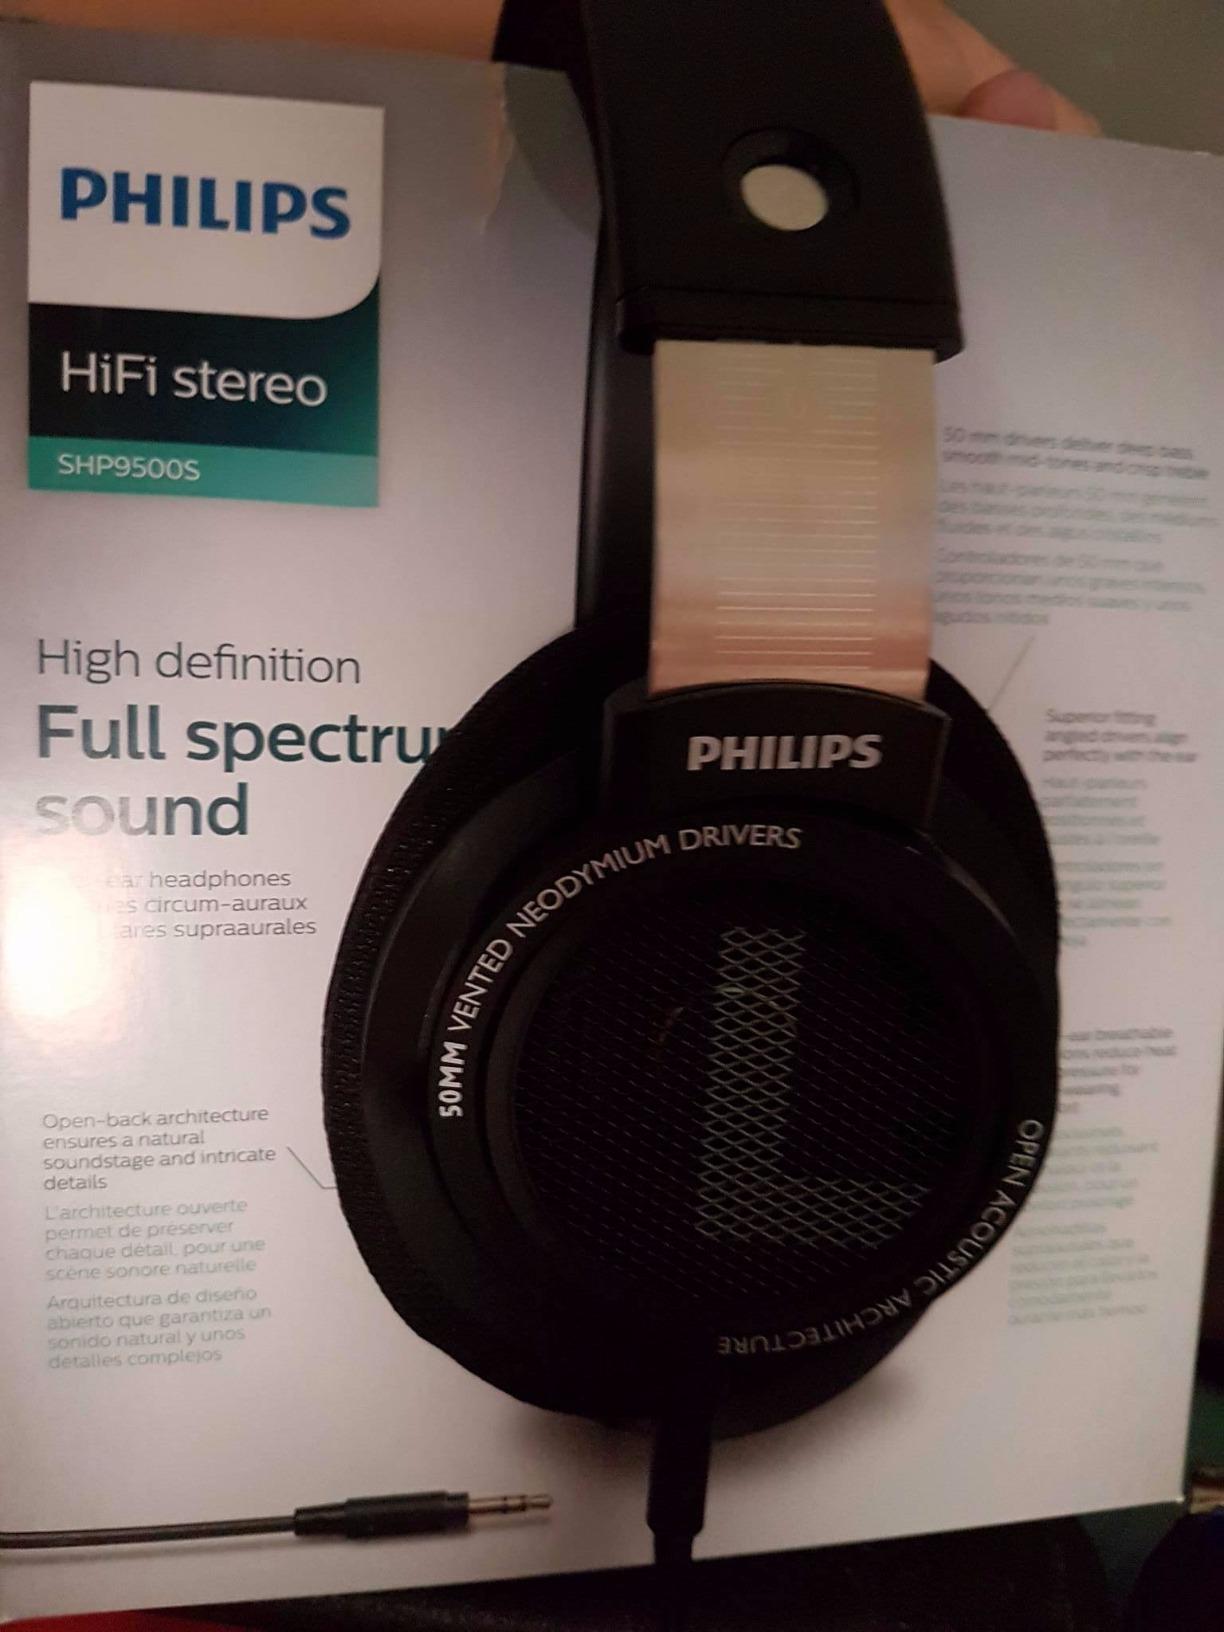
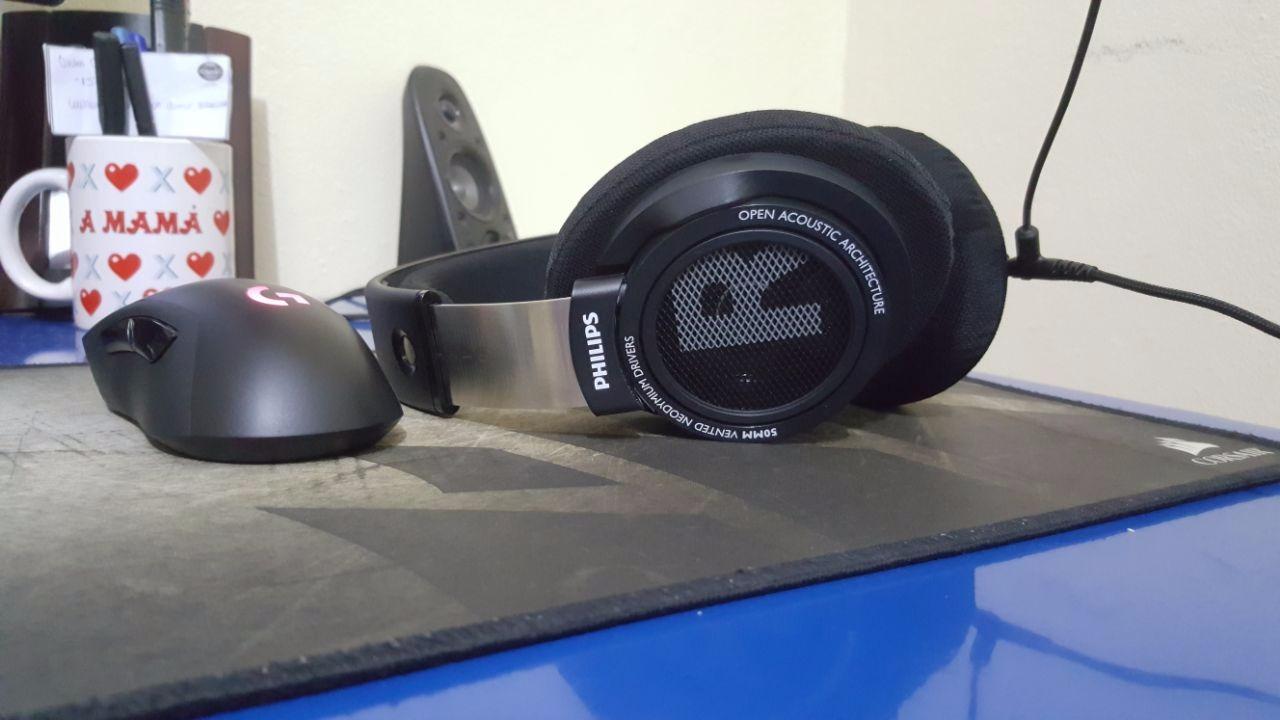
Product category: headphones
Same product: yes